Moula Ali railway station

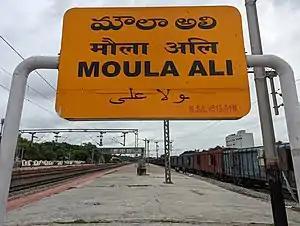
Station board of Moula Ali railway station

The Moula Ali railway station (station code MLY) is located in Moula Ali, with a part of the station in Malkajgiri mandal, Hyderabad. It contains four cabins: Moula Ali A Cabin, Moula Ali B Cabin, Moula Ali Goods Cabin and Moula Ali Bypass (C)Cabin.